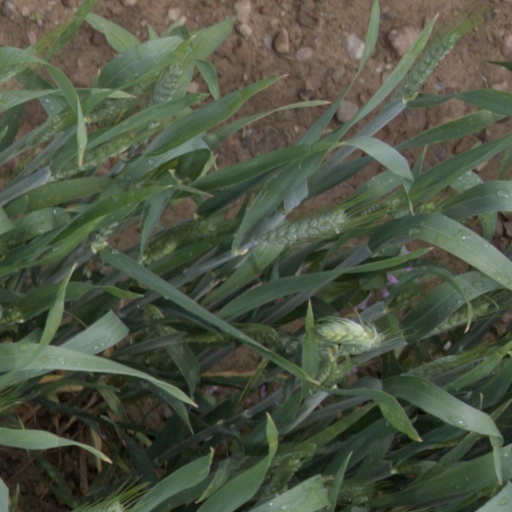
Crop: wheat